Answer in natural language. Considering the relative positions, is Television (marked A) to the left or right of walnut tv stand (marked C)? Choose between the following options: right or left
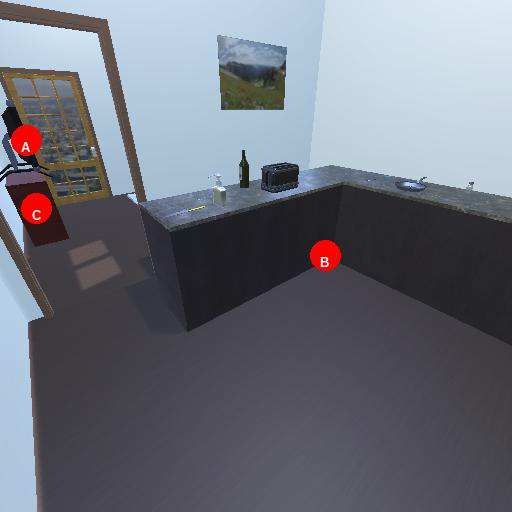
<answer>right</answer>